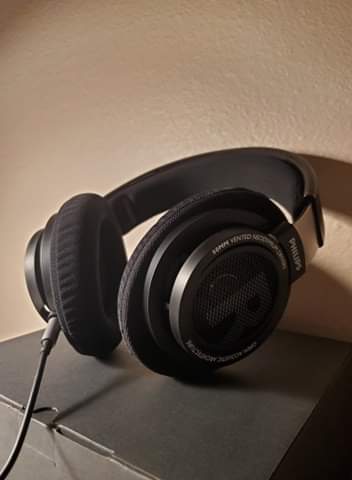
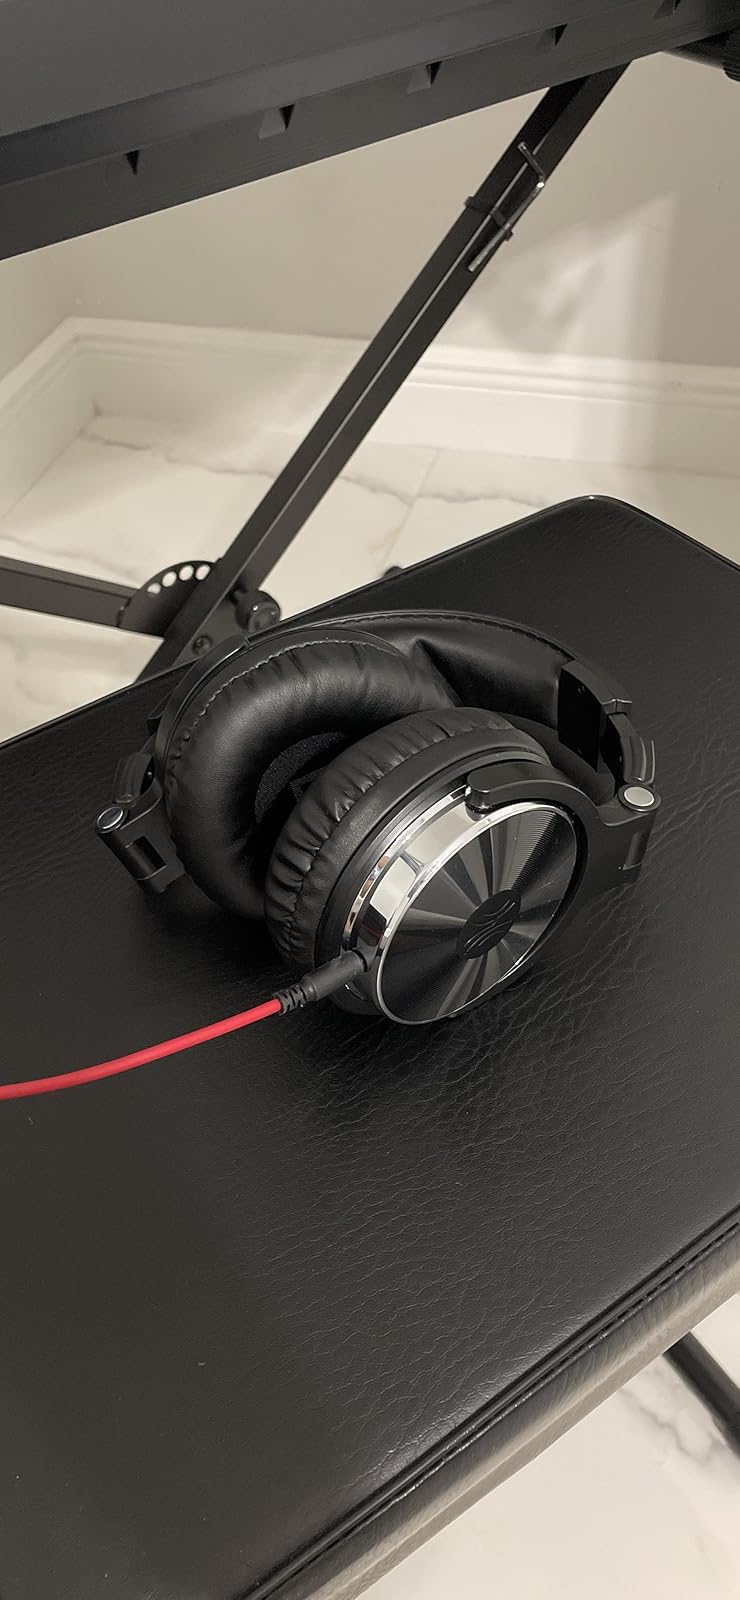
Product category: headphones
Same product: no